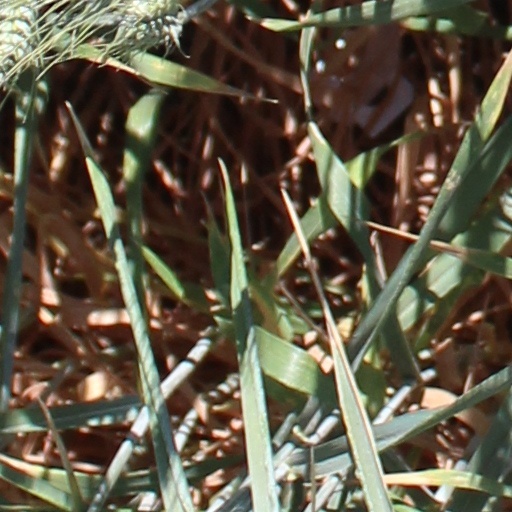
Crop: wheat